Cleethorpes

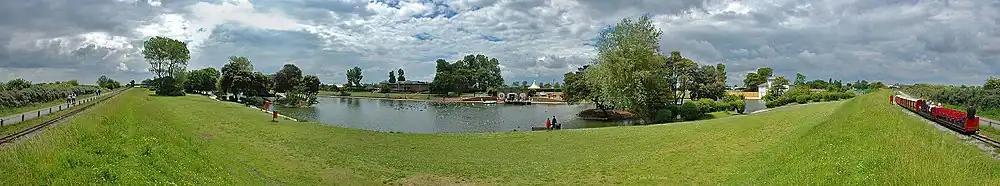
The boating lake

Cleethorpes is currently part of Great Grimsby and Cleethorpes, which also includes other towns in the area, including Immingham and Barton-upon-Humber. Prior to 1997, Cleethorpes had been included in the constituencies of Brigg and Cleethorpes, Louth (Lincolnshire) and Grimsby.